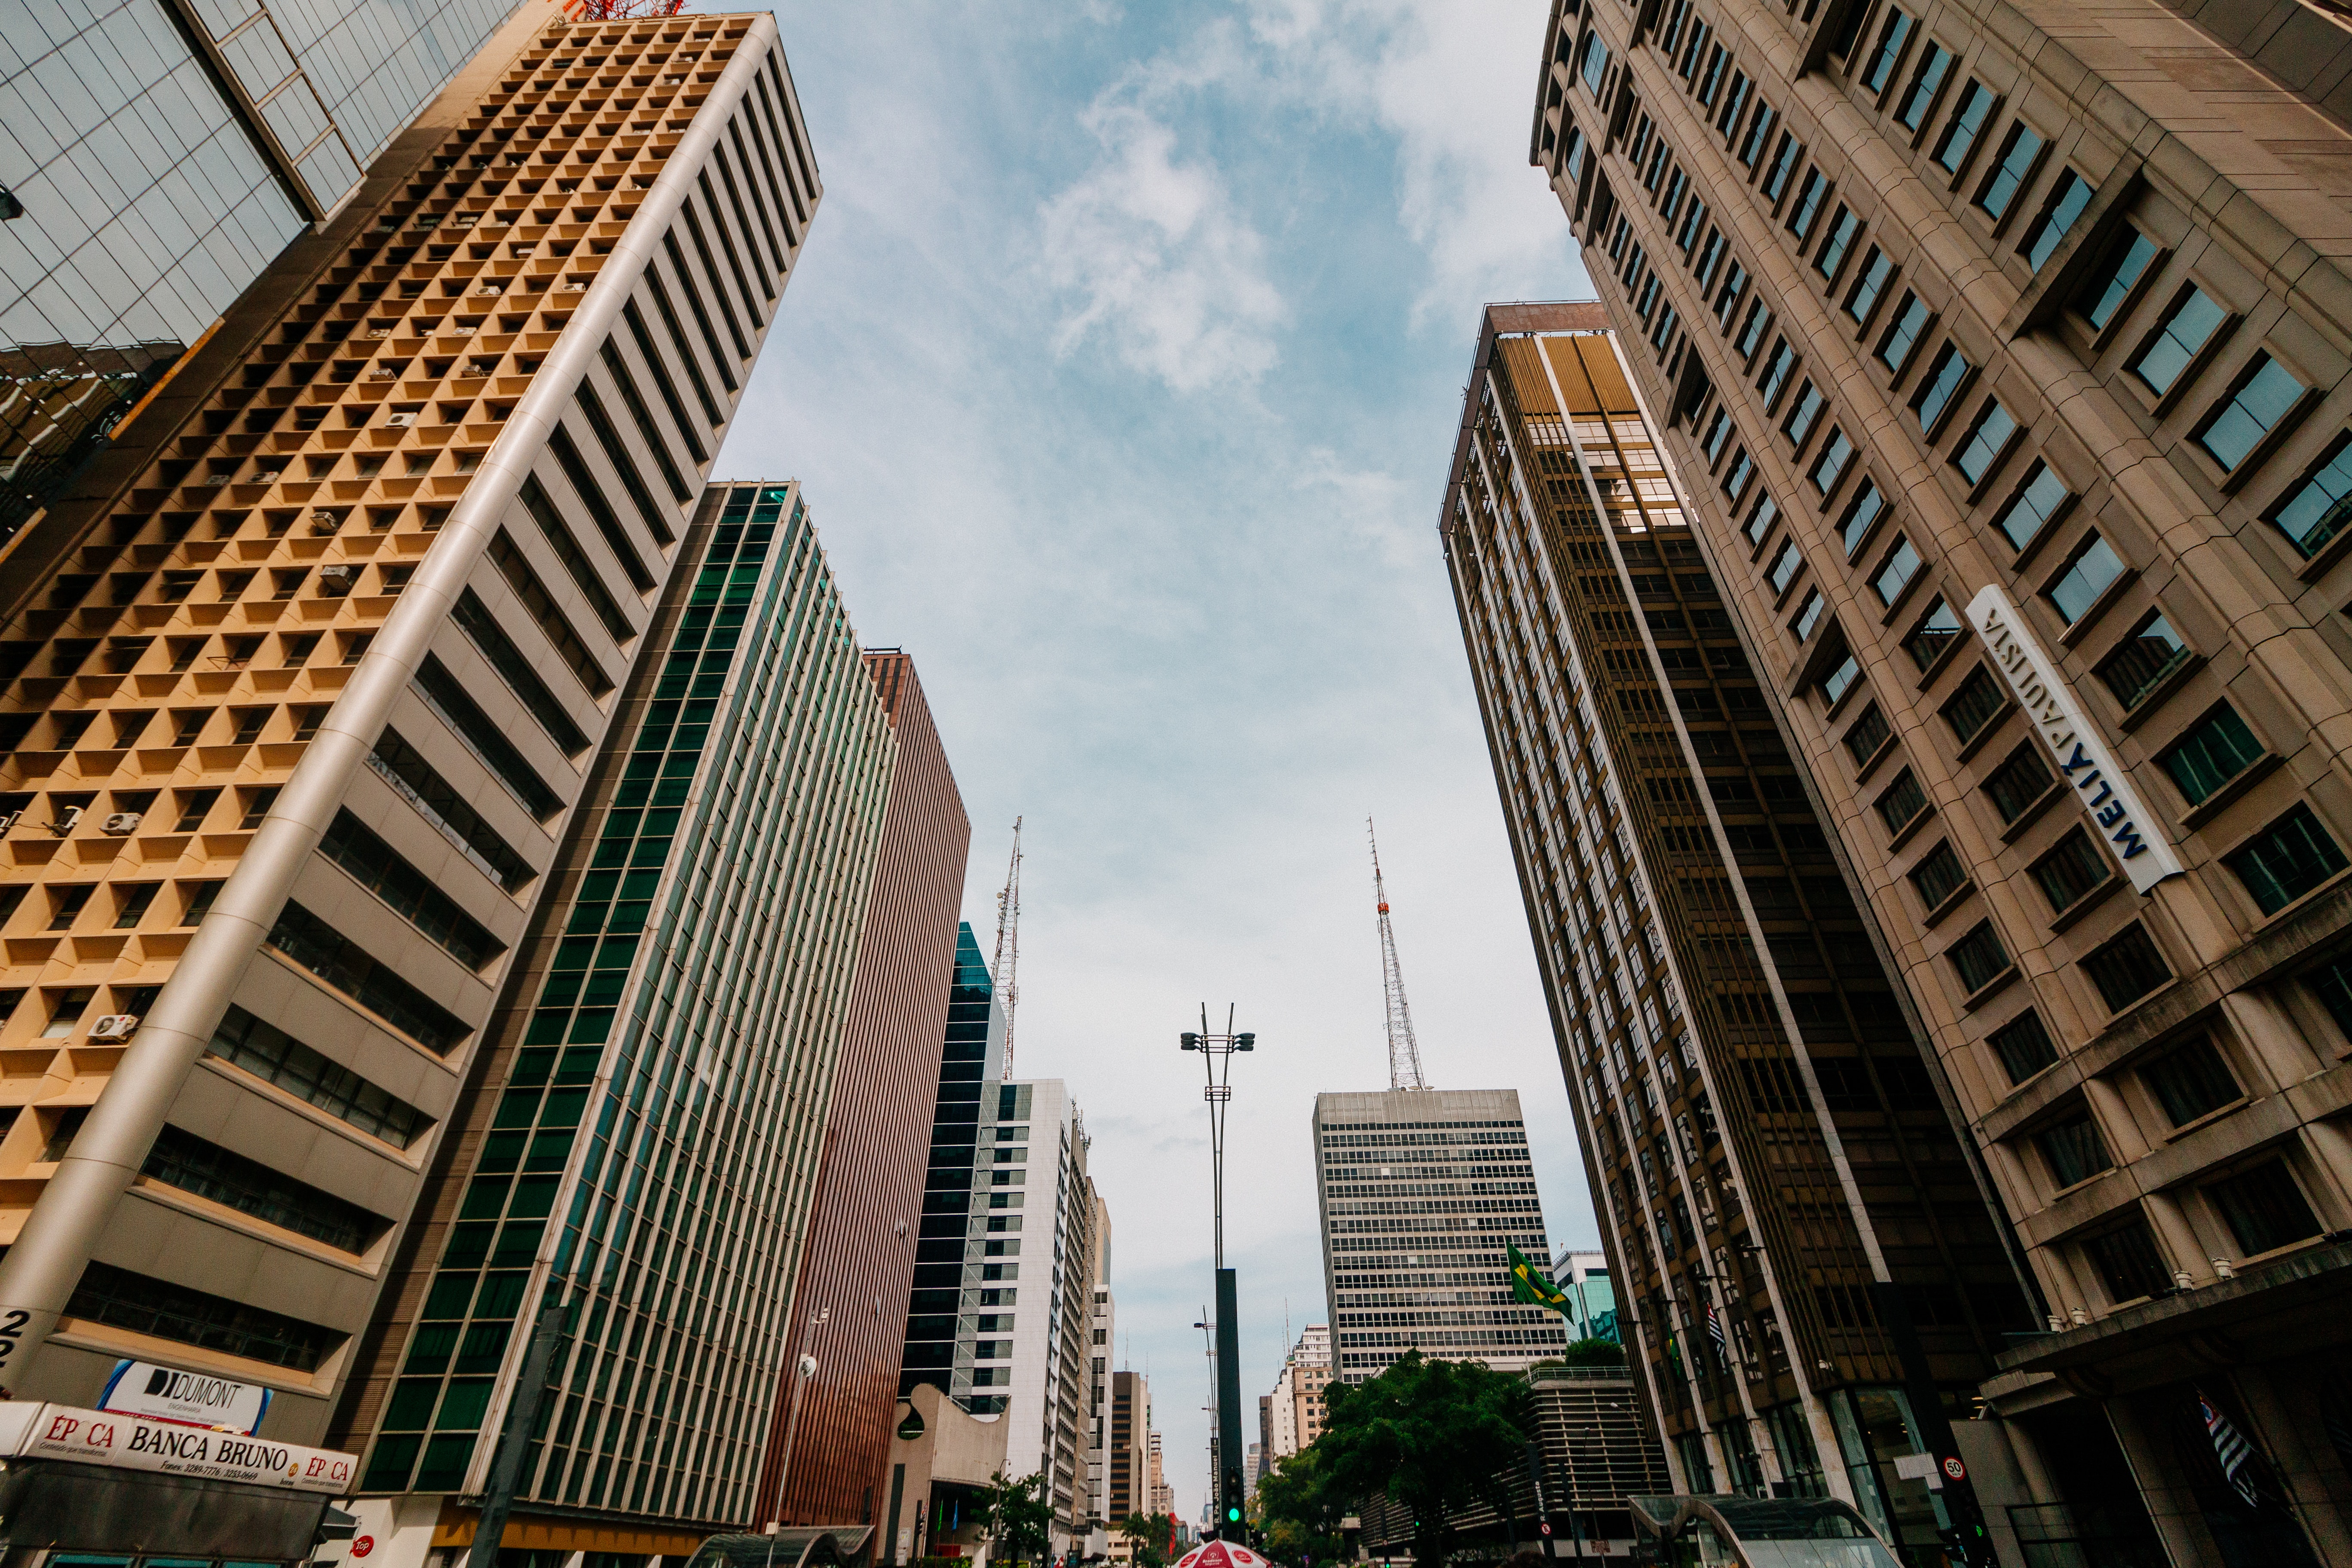
metropolitan area, urban area, metropolis, city, skyscraper, building, daytime, architecture, tower block, downtown, human settlement, landmark, sky, commercial building, condominium, cityscape, town, neighbourhood, tower, mixed use, infrastructure, street, line, real estate, tree, corporate headquarters, skyline, facade, road, metal, apartment